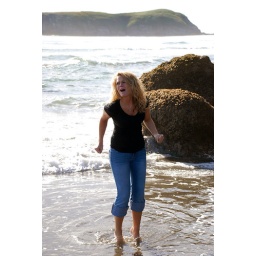
yep, she found out west coast water is cold, even in July...